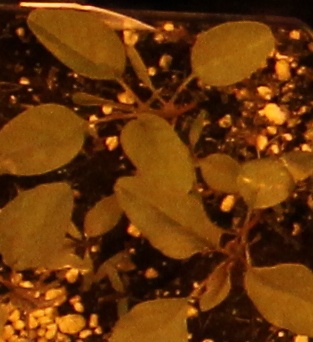
Label: Palmer Amaranth